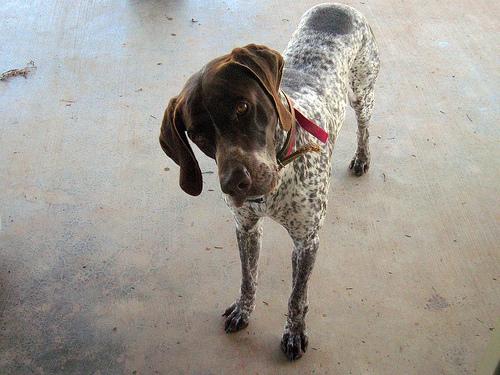
Breed: german shorthaired